Andover (horse)

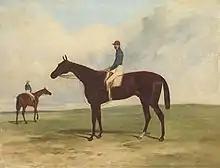
Andover and Alfred Day. Painting by Harry Hall.

Andover (1851 – after 1865) was a British Thoroughbred racehorse and sire. In a career that lasted from July 1853 to September 1854 he ran ten times and won eight races. After being beaten in his first racecourse appearance he won his next seven races including the 1854 Epsom Derby. Andover was retired to stud at the end of his three-year-old season. After less than two years as a stallion in England he was sold and exported to Russia.